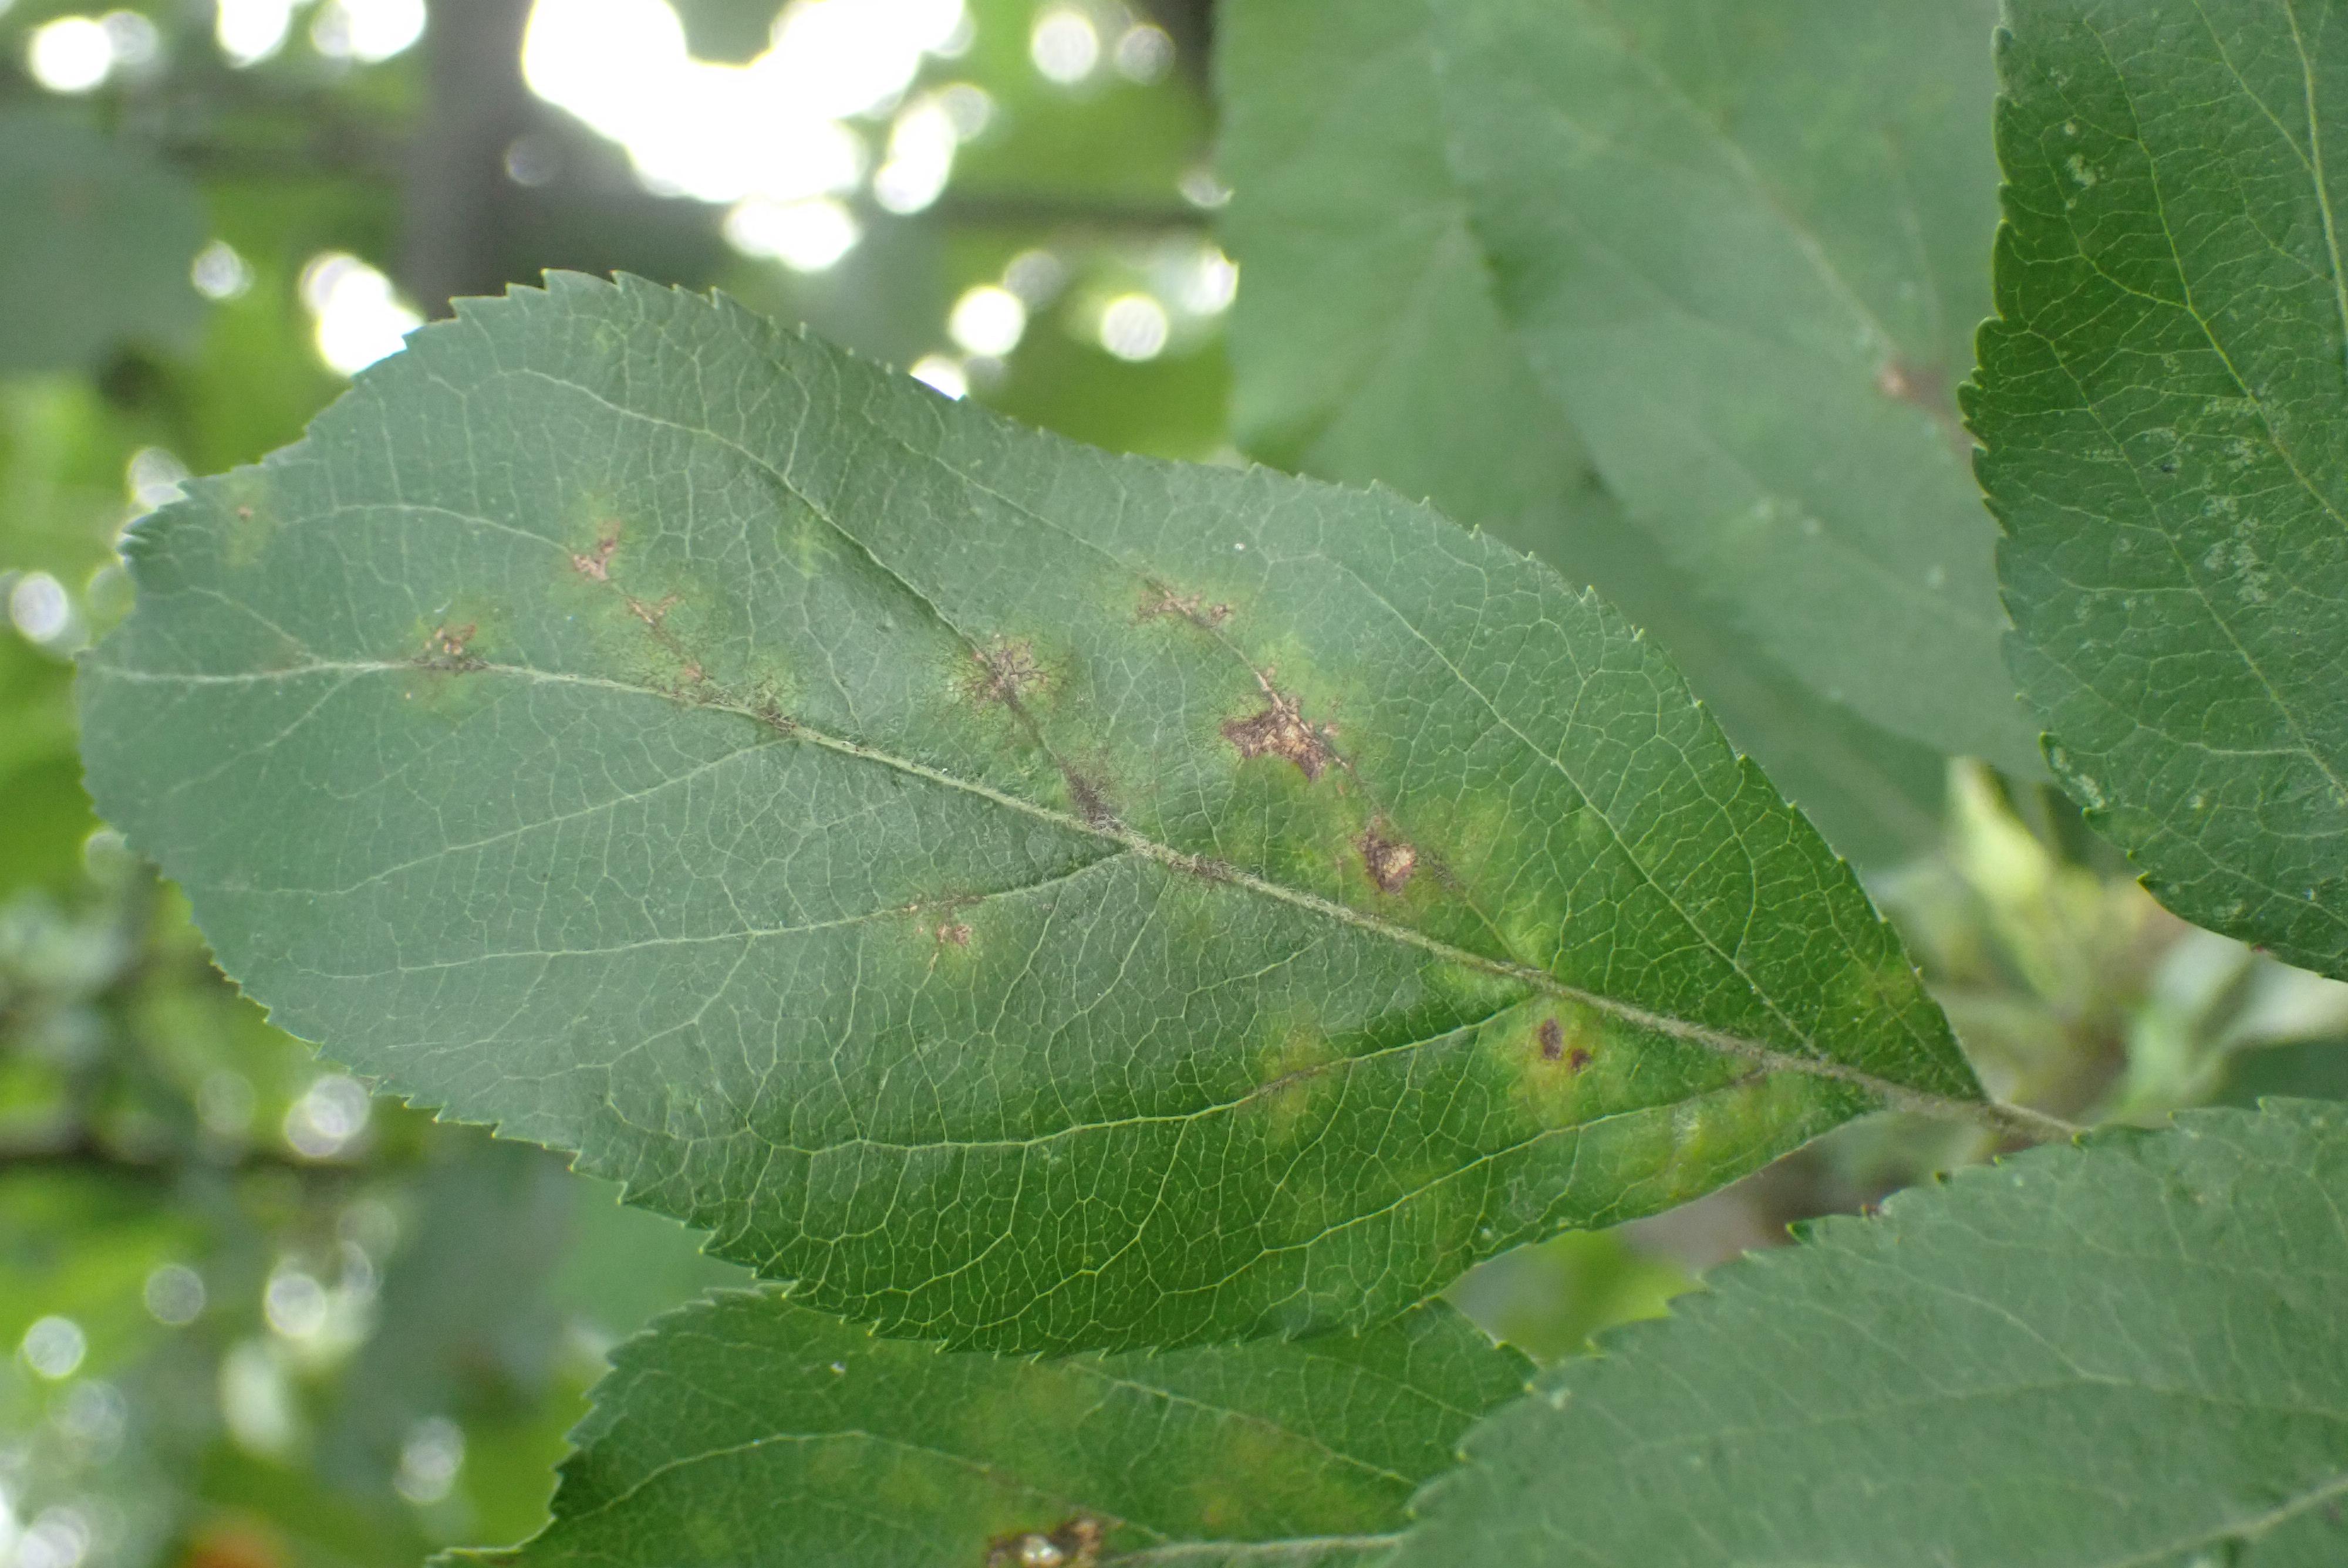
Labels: scab